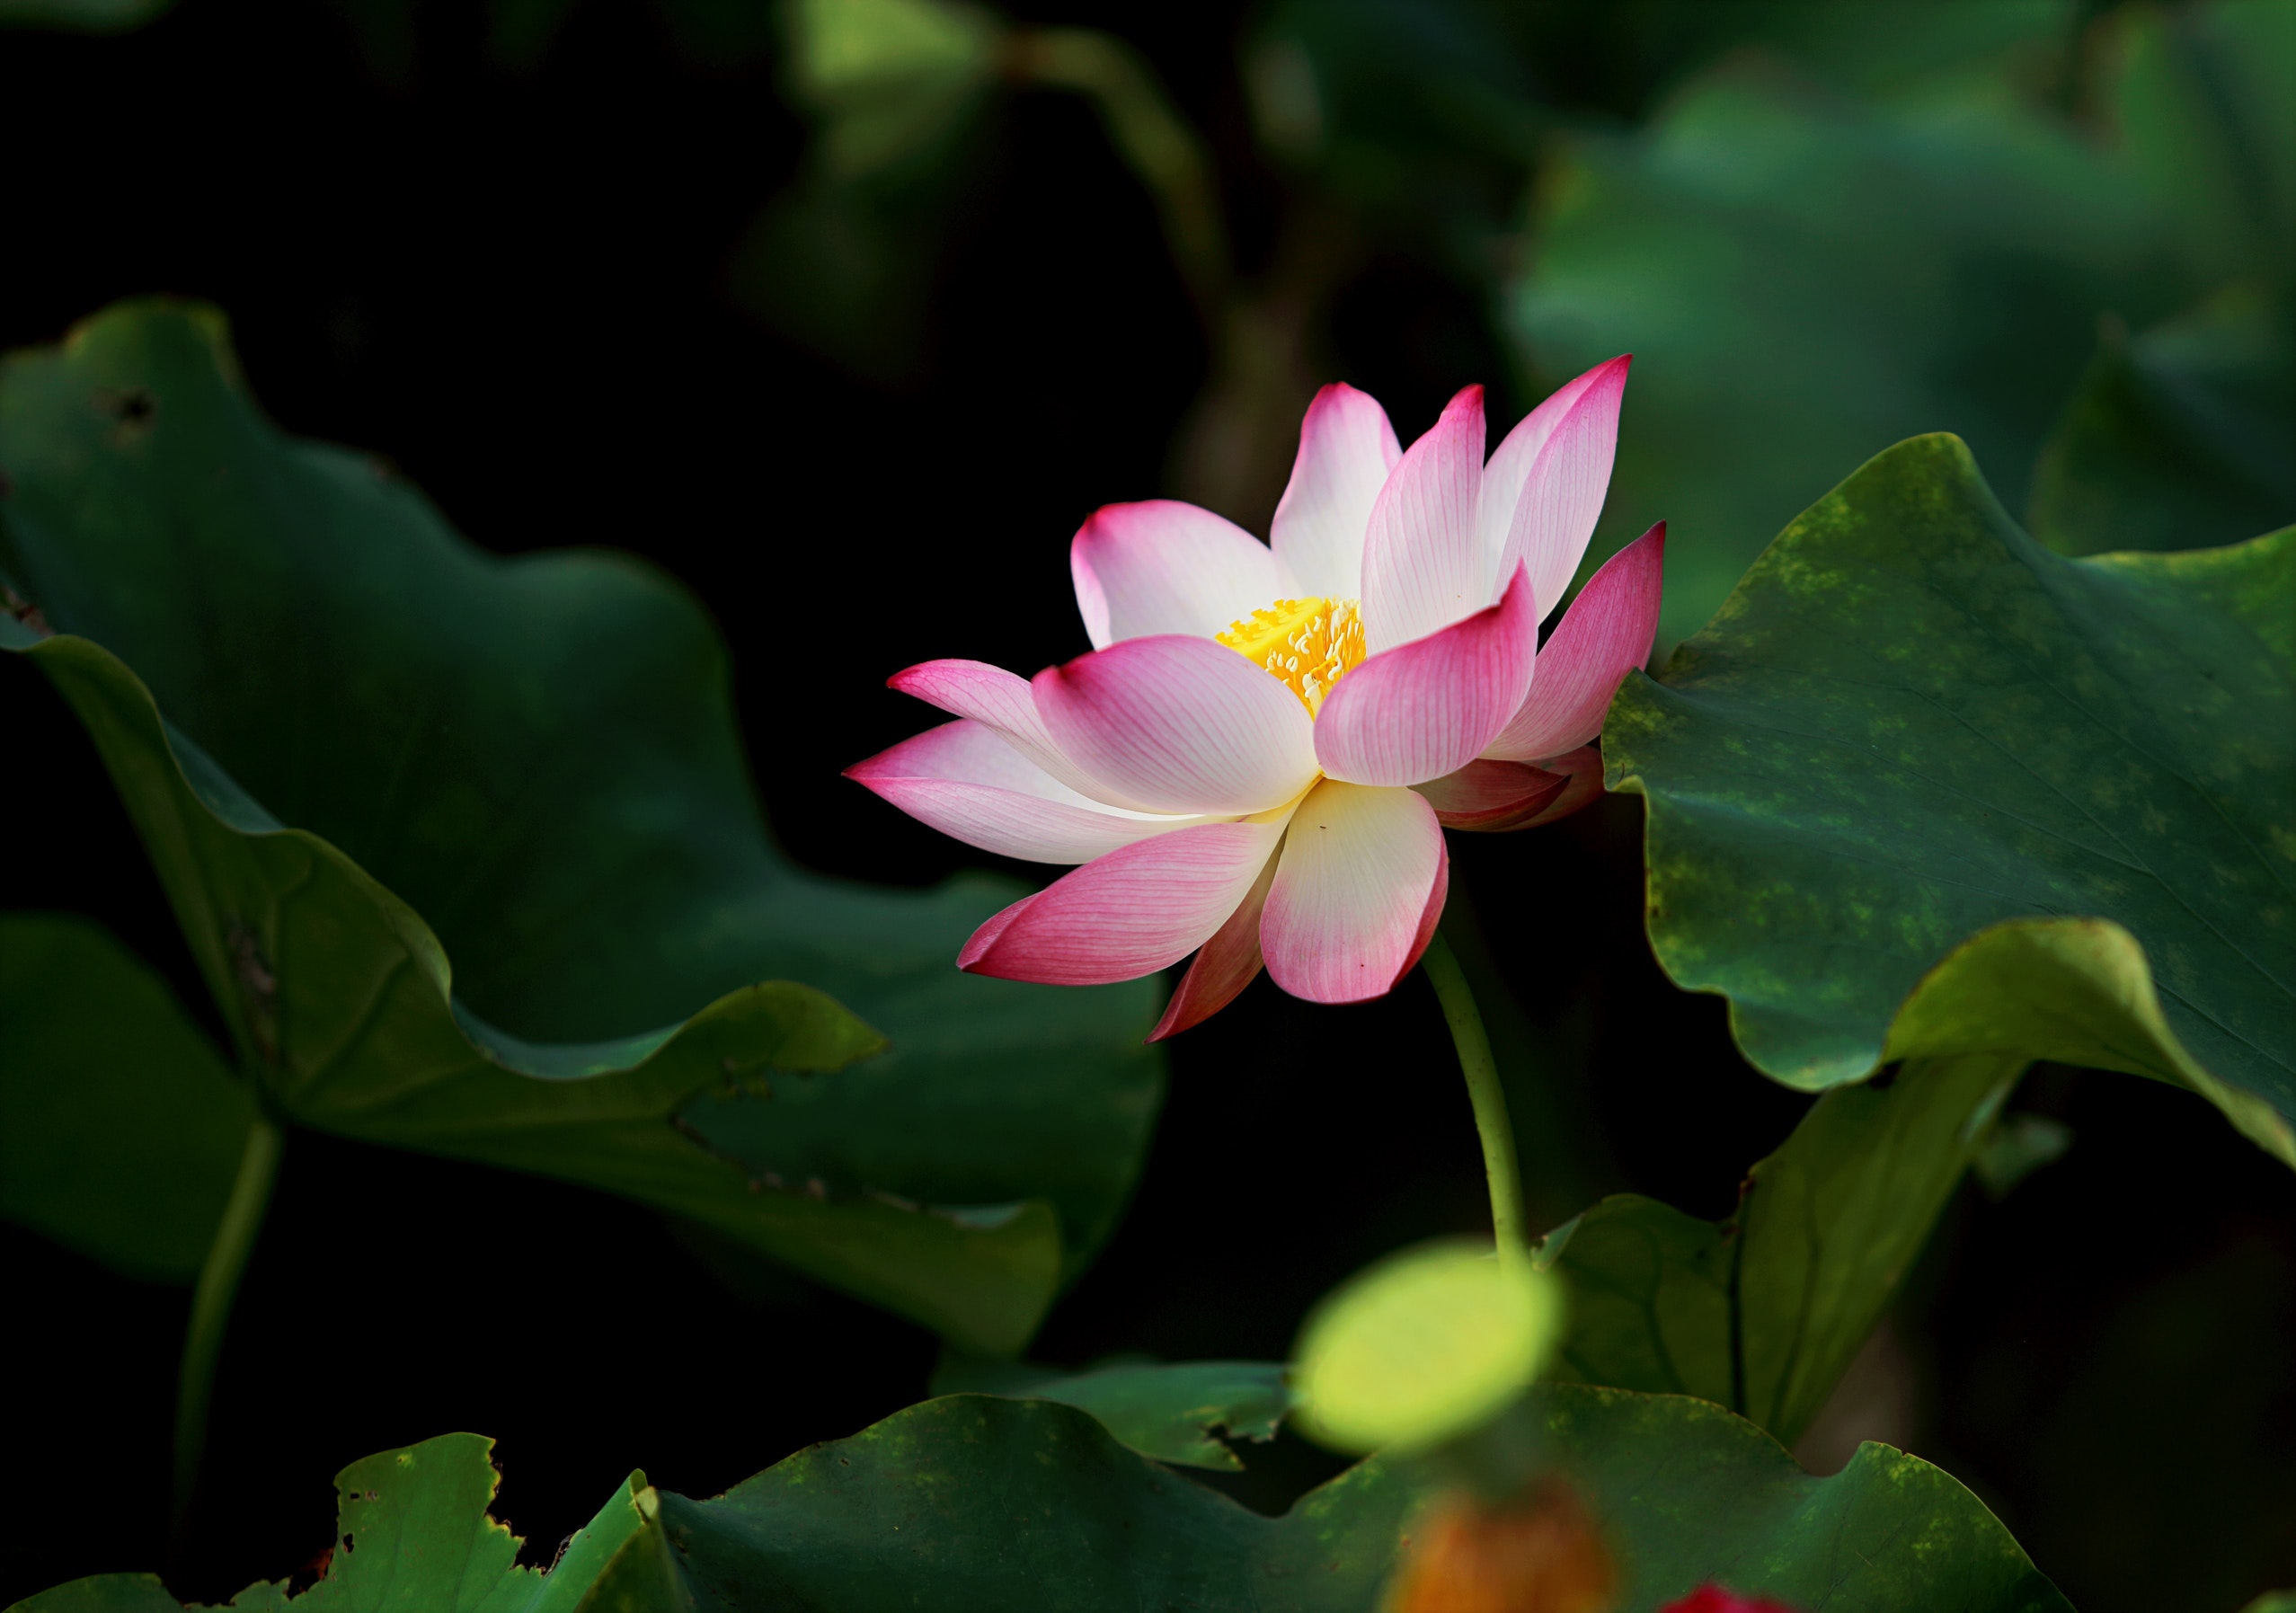
flower, lotus family, lotus, sacred lotus, flowering plant, aquatic plant, petal, plant, water lily, botany, leaf, proteales, plant stem, terrestrial plant, wildflower, vascular plant, annual plant, dicotyledon, perennial plant